Linked data

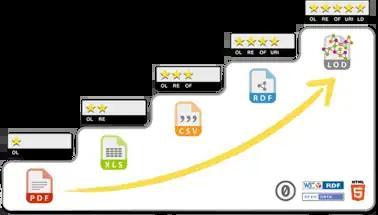
Deployment scheme for Linked Open Data

In 2010, Tim Berners-Lee suggested a 5-star scheme for grading the quality of open data on the web, for which the highest ranking is Linked Open Data: